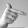
ASL letter: T